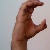
The image shows a hand gesture representing the letter 'C' in Indian Sign Language.